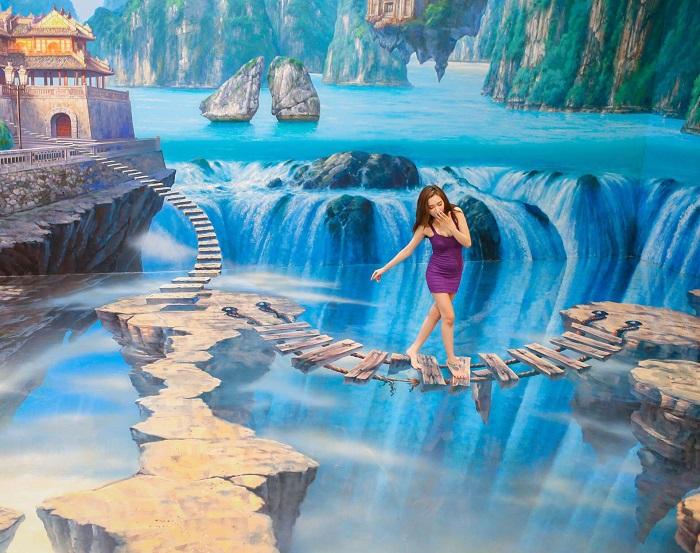
người phụ nữ đang chụp hình bên trên hình vẽ của một cây cầu